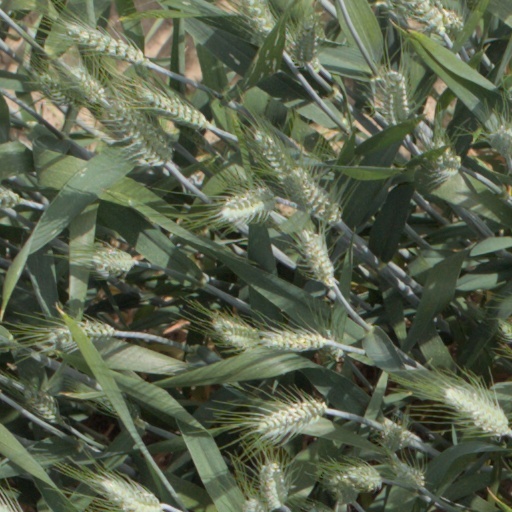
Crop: wheat